Collinson and Dean

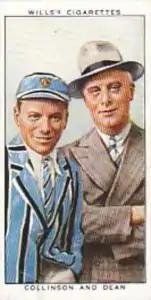
Cigarette card showing Dean (left) and Collinson

Collinson and Dean were a British comedy double act popular during the 1920s and 1930s. They were Will Collinson (born William Valentine Malivoire; 14 February 1882 – June 1958) and Alfie Dean (born Alfred Corfield; 7 March 1902 – 22 September 1948).